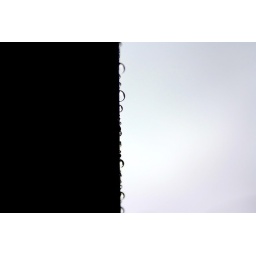
are Black and White. This was the top of a car window against the cloudy sky :]